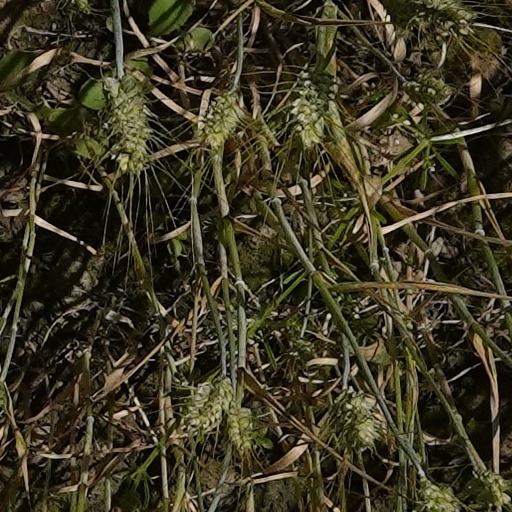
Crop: wheat